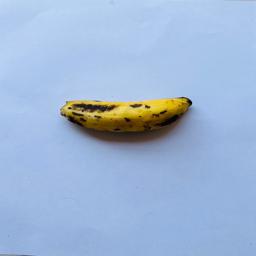
Banana variety: Sabri Kola